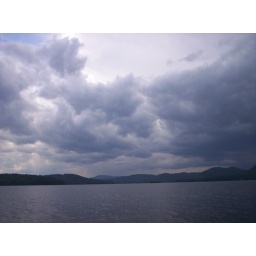
looking out from sunset rock over the lake